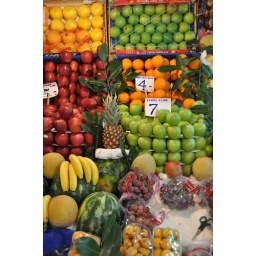
Fresh fruit outside the spice market in Istanbul.